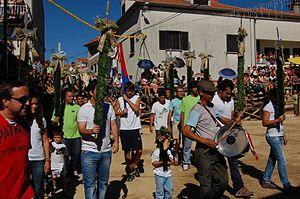
La capeia arraiana est une corrida portugaise à pied. Elle tient sa particularité d’être pratiquée selon la tradition de la Ribacôa, région historique du centre du Portugal, frontalière avec l’Espagne, située à l’est de Sabugal.